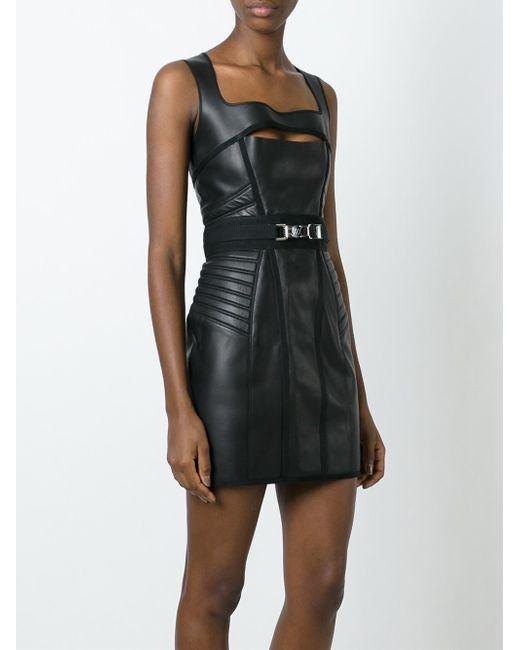
schwarzes Lederkleid für Damen mit Gürtel